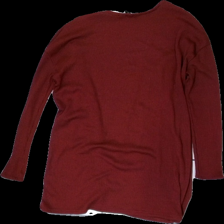
View: back
Type: Cardigan
Category: Ladies
Brand: Not in the list
Colors: Red
Material: 100% Polyester
Cut: Regular
Size: S
Price range: <50
Recommended usage: Reuse
Description: red knitted Cardigan